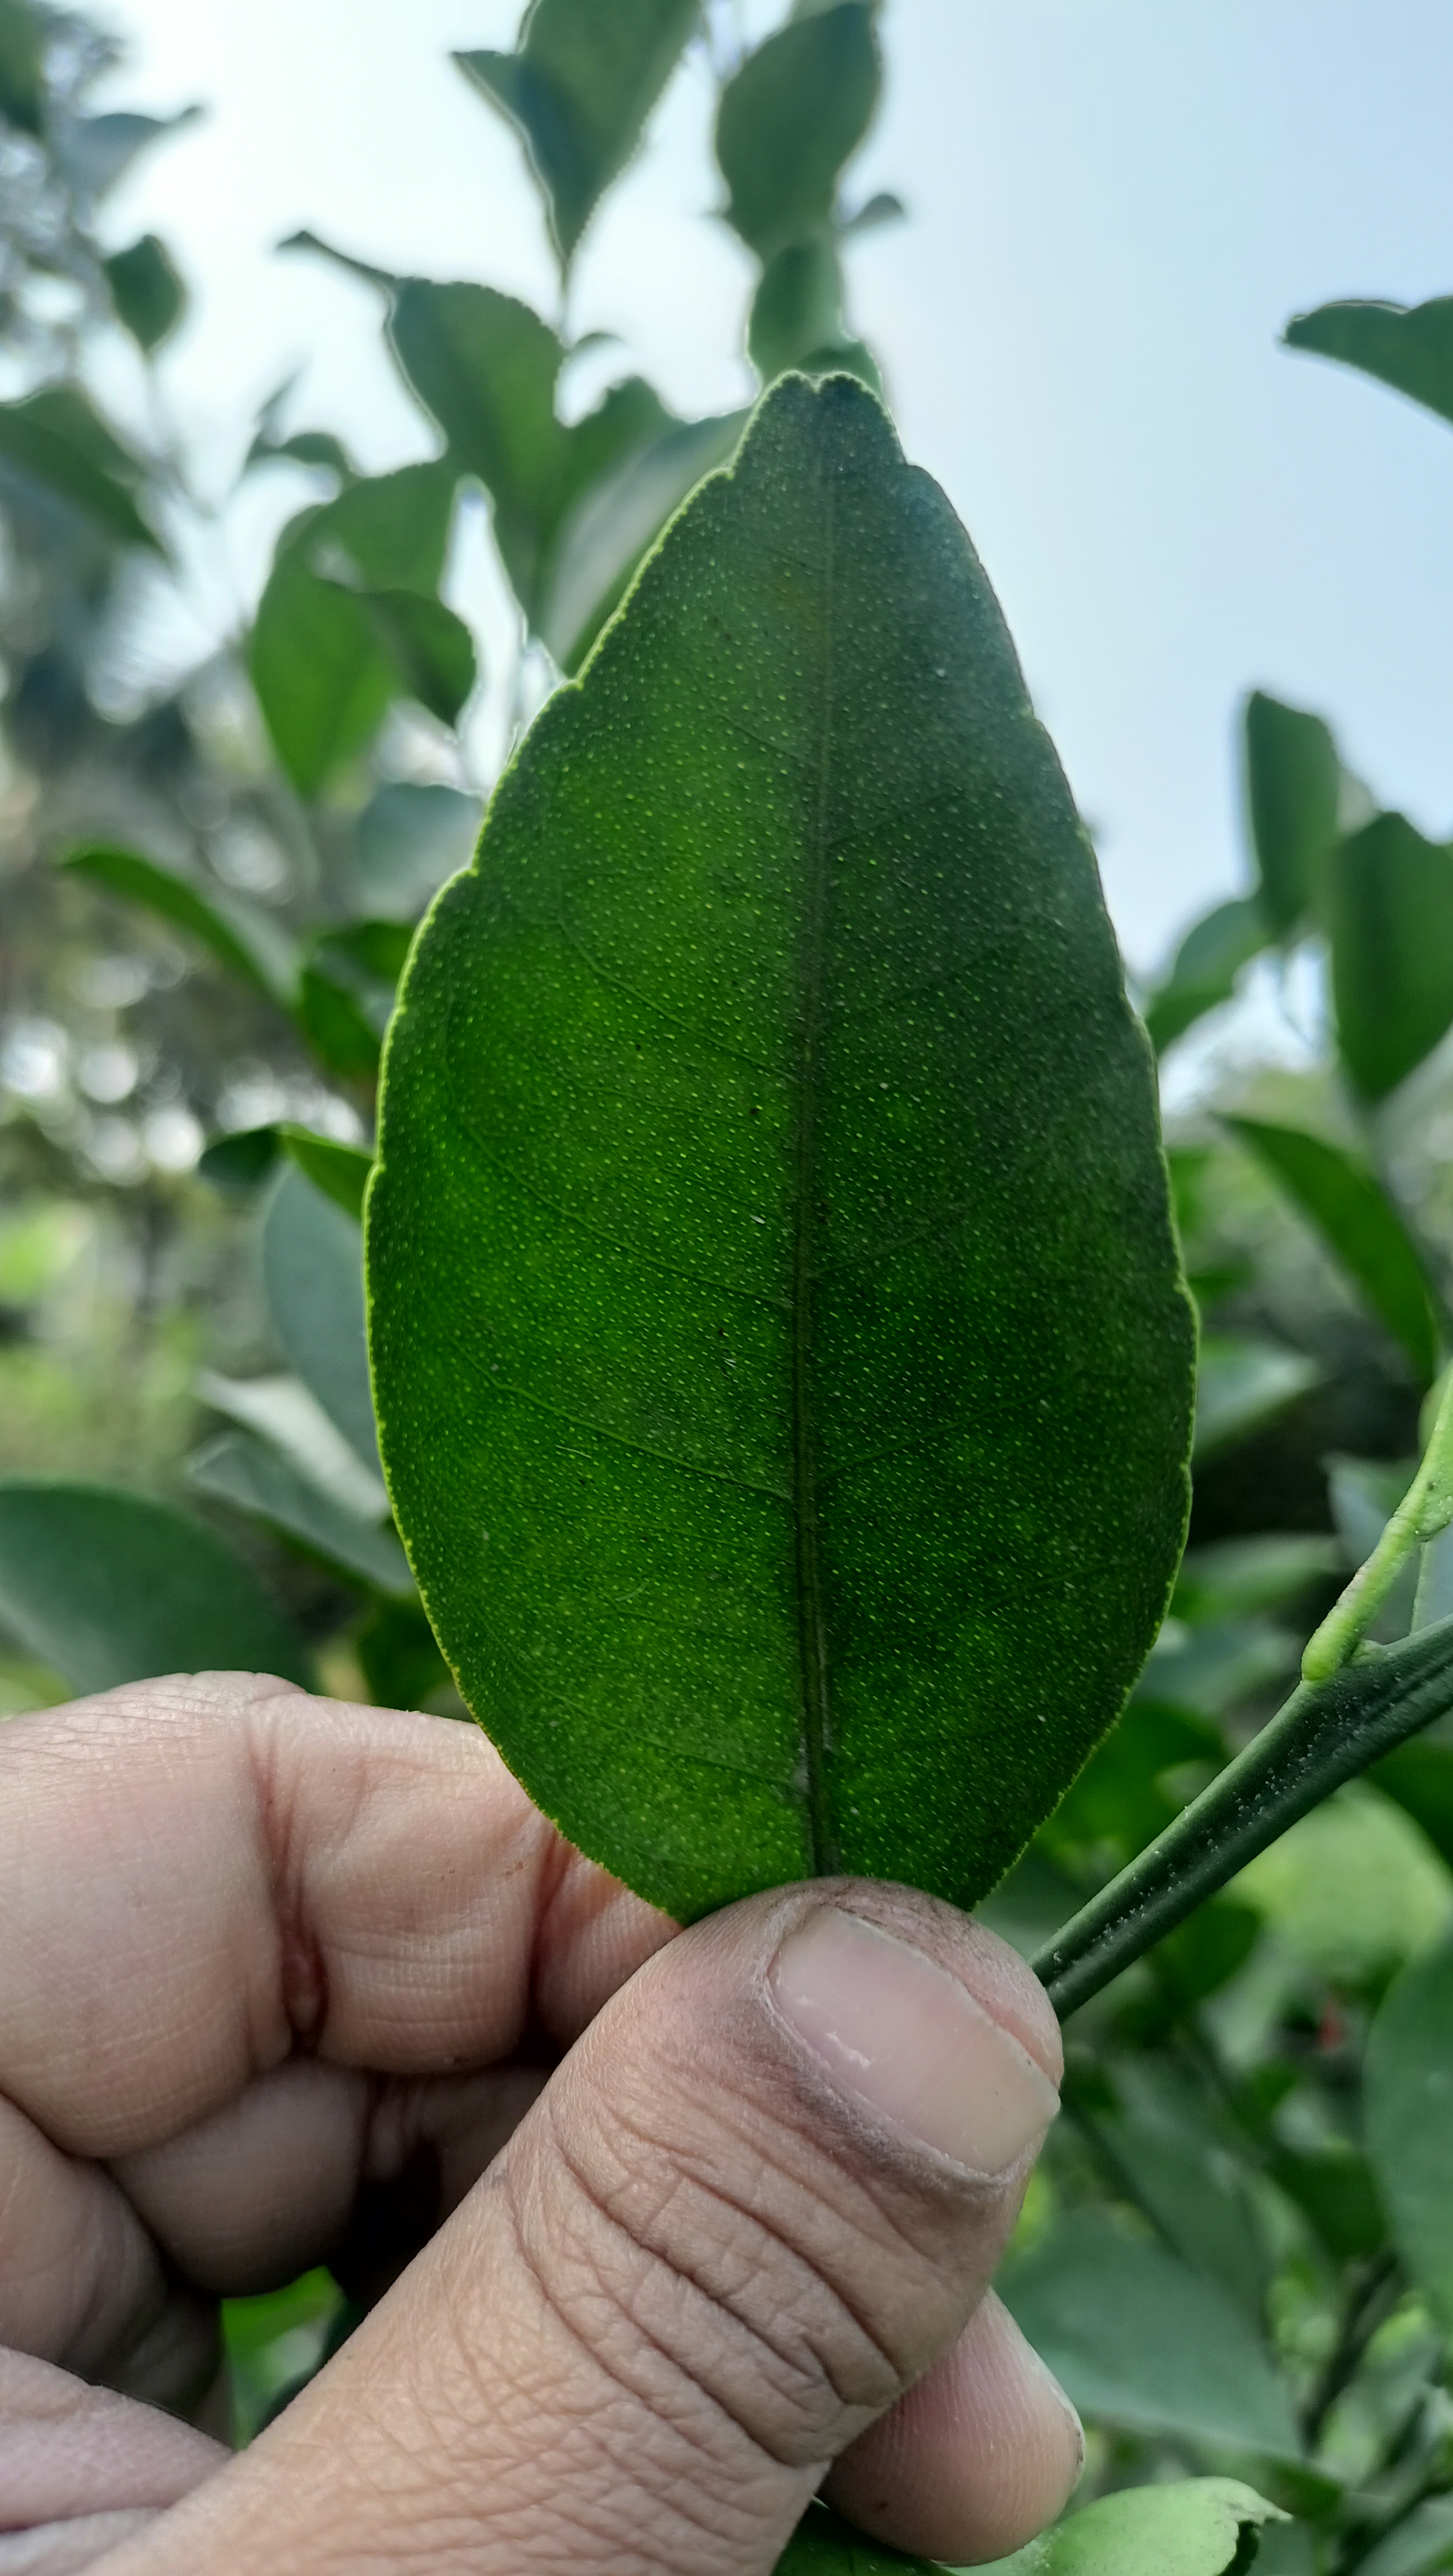
Mandarin leaf variety: China Mishti